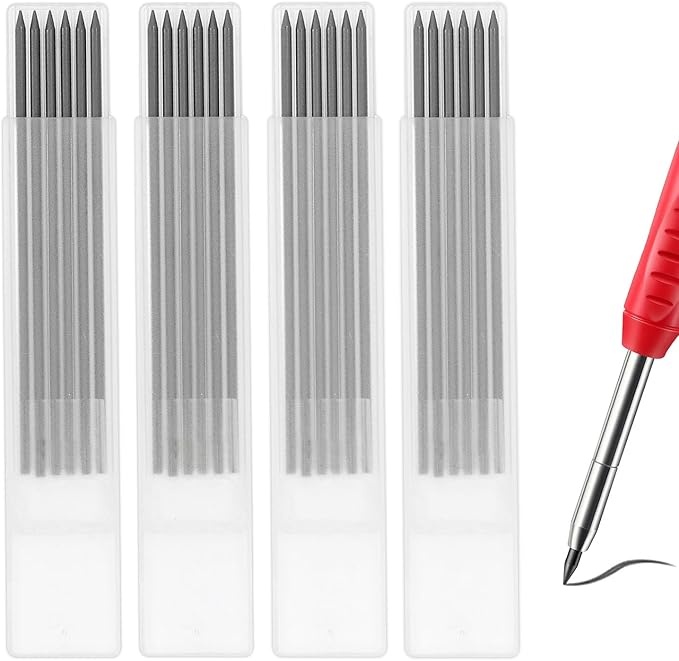
24Pcs 2.8mm Carpenter Pencil Refill Long Lasting HB Refill for Construction Pencils Replacements Carpenter Marker Graphite Woodworking Mechanical Pencil Leads(Black)
About This 【Graphite Material】 Carpenter pencil refill replacement parts are made of graphite, with smooth, high hardness, durable use and not easy to break, good writing experience, waterproof and not easy to break, can meet your use needs. 【Product Content】 Our product contains 24 refills and 4 storage boxes, each with 6 storage slots for easy carrying and storage. With a diameter of 2.8mm, it is suitable for most brands of woodworking pencils on the market and most brands of mechanical pencil holders. 【Reliable and Practical】 This construction woodworking pencil solid, can replace the ordinary pencil used by carpenters, thick diameter can draw holes that other oil pencils can't drill into, convenient for making notes on wood, will be very practical for you. 【Widely Used】 Waterproof and durable woodworking pencil refills can be used in many places, such as woodworking, construction, writing, painting, sketching, architecture, jewelry, carving, crafts, metal, etc. Suitable for your writing, drawing, drafting. 【High-Quality After-Sales Service】 Your satisfaction is our greatest pursuit, we are committed to providing customers with a pleasant shopping experience and satisfactory after-sales service. If you have any questions, please feel free to contact us. We will give you a satisfactory answer within 24 hours. Overview Brand : Tissting Item Weight : 0.09 Kilograms Manufacturer : Tissting
Brand: Tissting
Category: Office Supplies > Office Instruments > Writing & Drawing Instrument Accessories > Pencil Lead & Refills